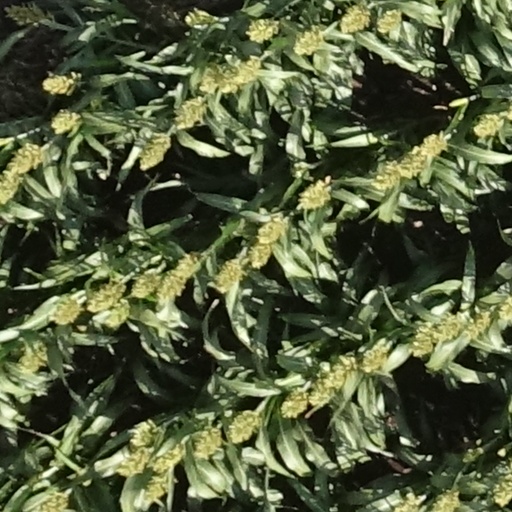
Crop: sorghum